Israeli views on the peace process

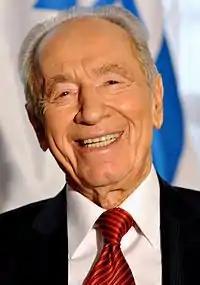
Shimon Peres

Shimon Peres has held many posts within Israeli politics, including the role of prime minister. He is credited as being a key instigator in the occurrence of the Oslo Accords and held many similar views towards the peace process as Rabin. The Camp David negotiations in 2000 brought Peres' criticism for the making of too many concessions for the Palestinians. For he held that a viable Palestinian state should not be formed and consequently stepped up the move to make inroads into Palestinian territories.